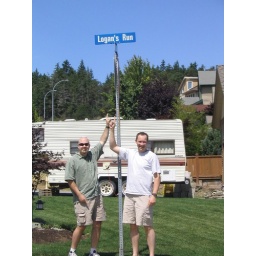
The must-see street sign for hard-core geeks in Nanaimo